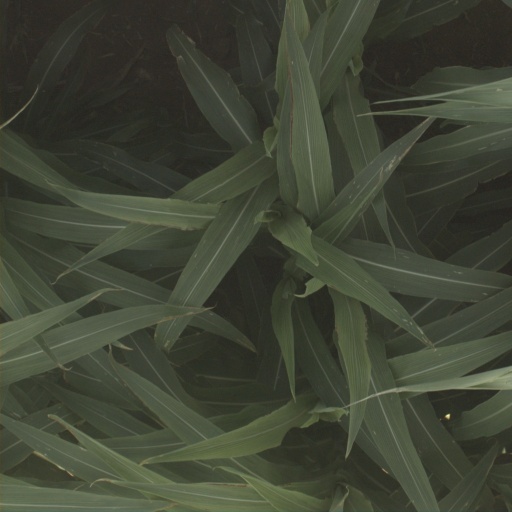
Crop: sorghum